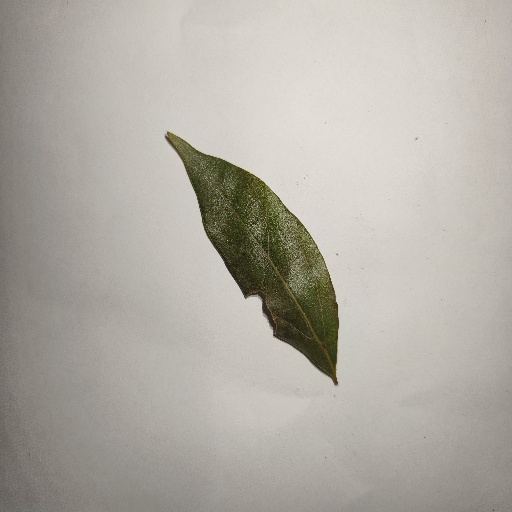
Species: Camphor
Leaf condition: Shot Hole